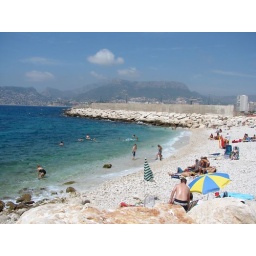
Pebbly beach side of Calp near the rock